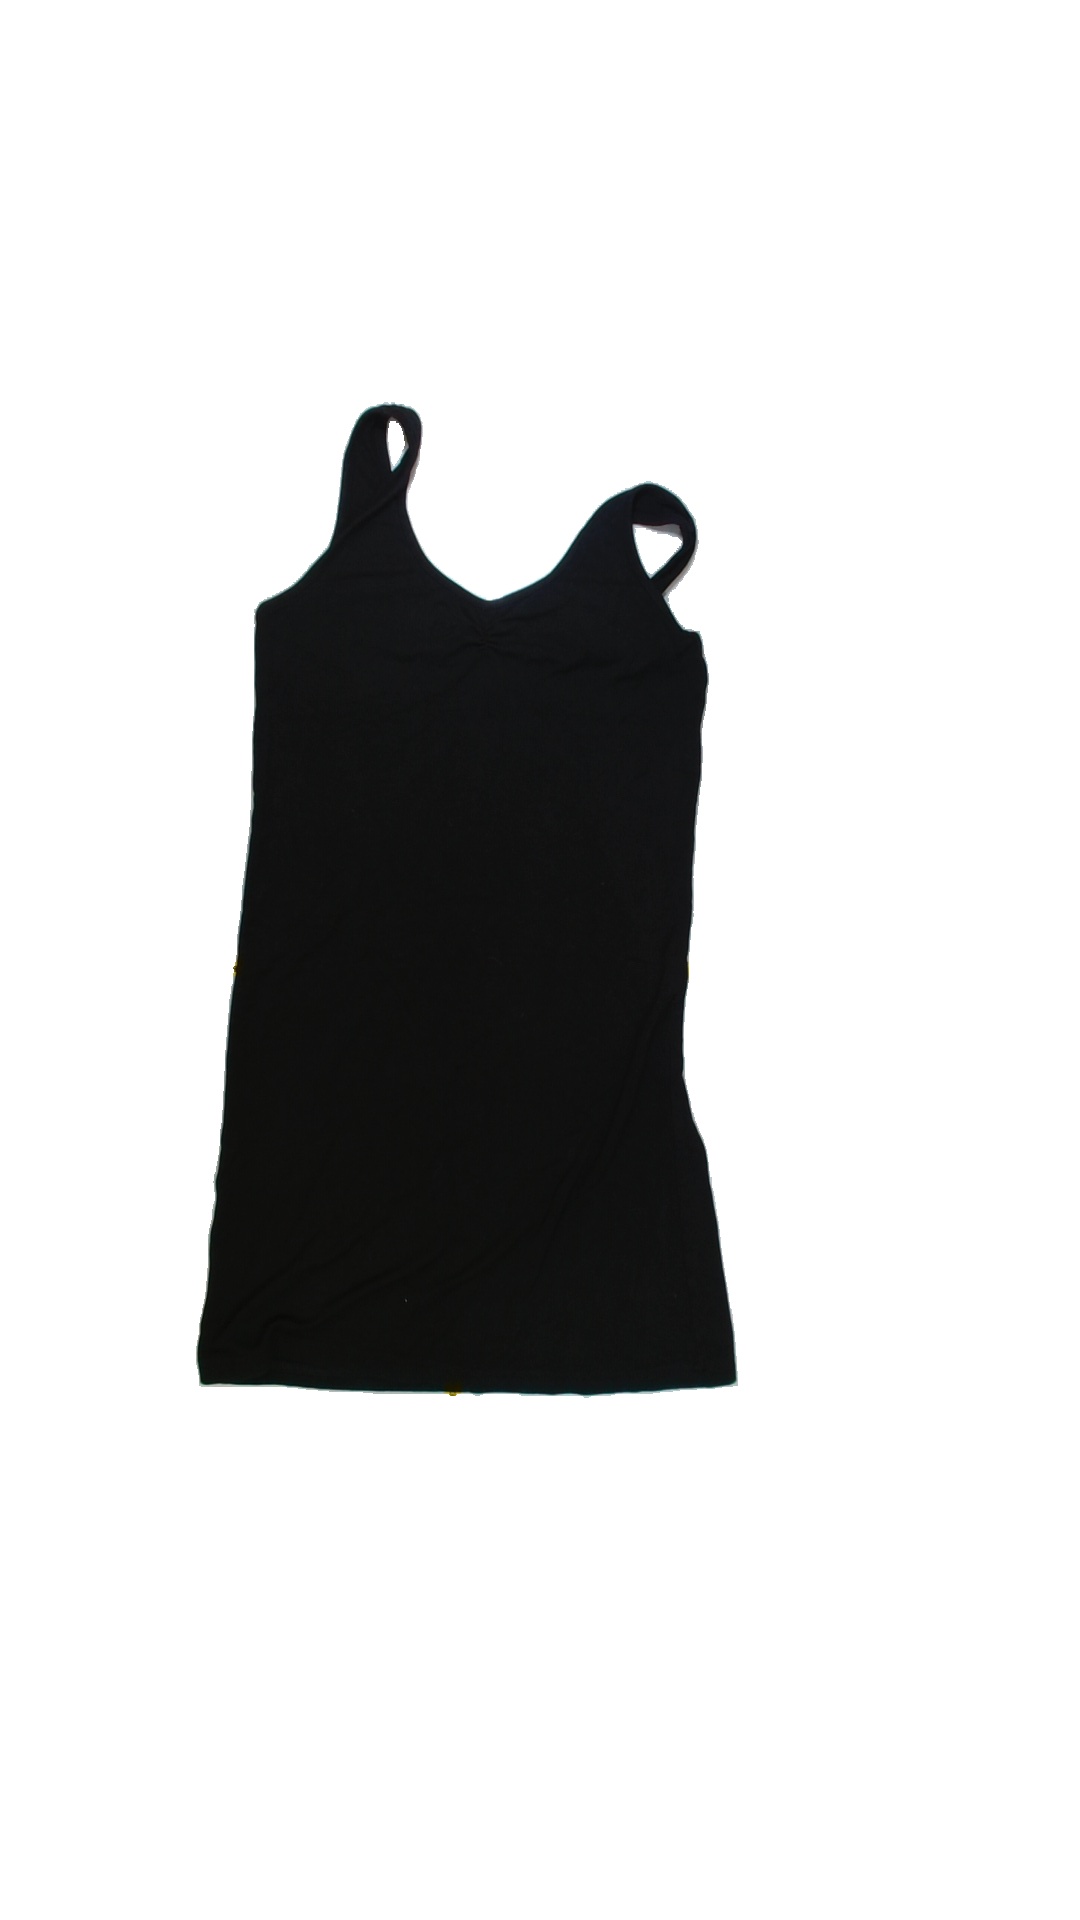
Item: Tank Top (Ladies)
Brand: Not Applicable
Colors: Black
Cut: Regular, C-collar
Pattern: Plain
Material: unknown
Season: Summer
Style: No trend
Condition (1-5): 5
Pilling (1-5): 5
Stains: No
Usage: Reuse
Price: <50